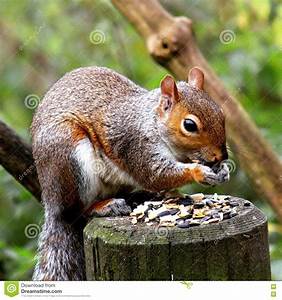
Label: squirrel